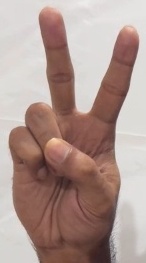
ASL sign: V